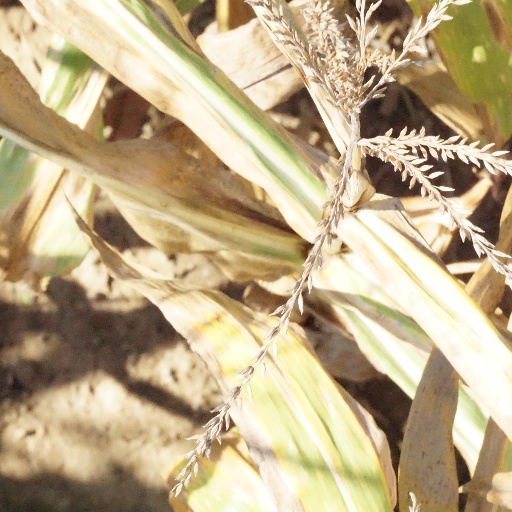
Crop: maize; corn